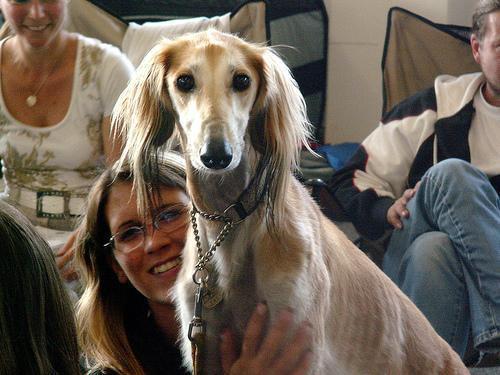
Saluki